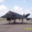
Label: airplane